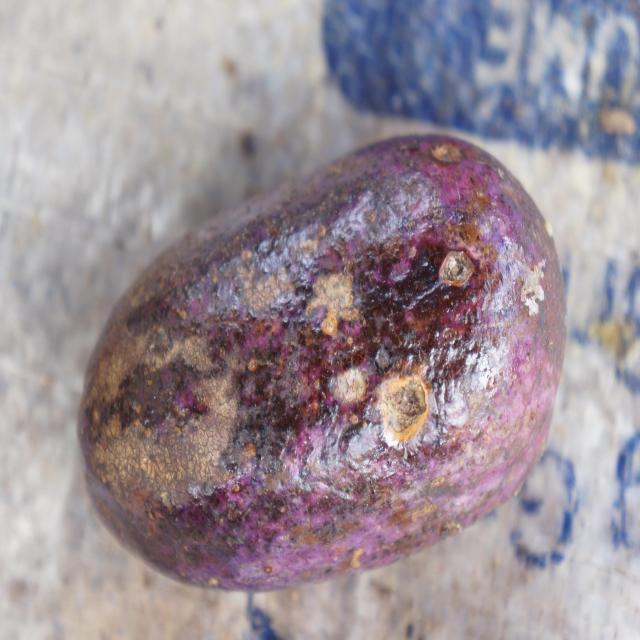
Plum grade: bruised